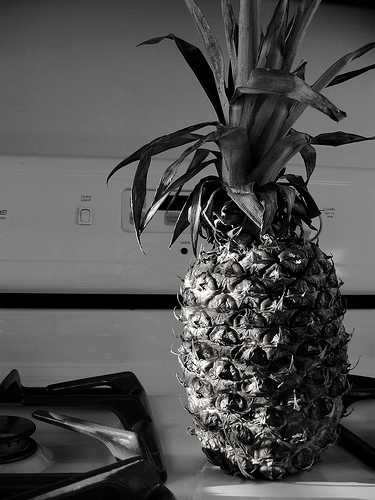
Label: Pineapple